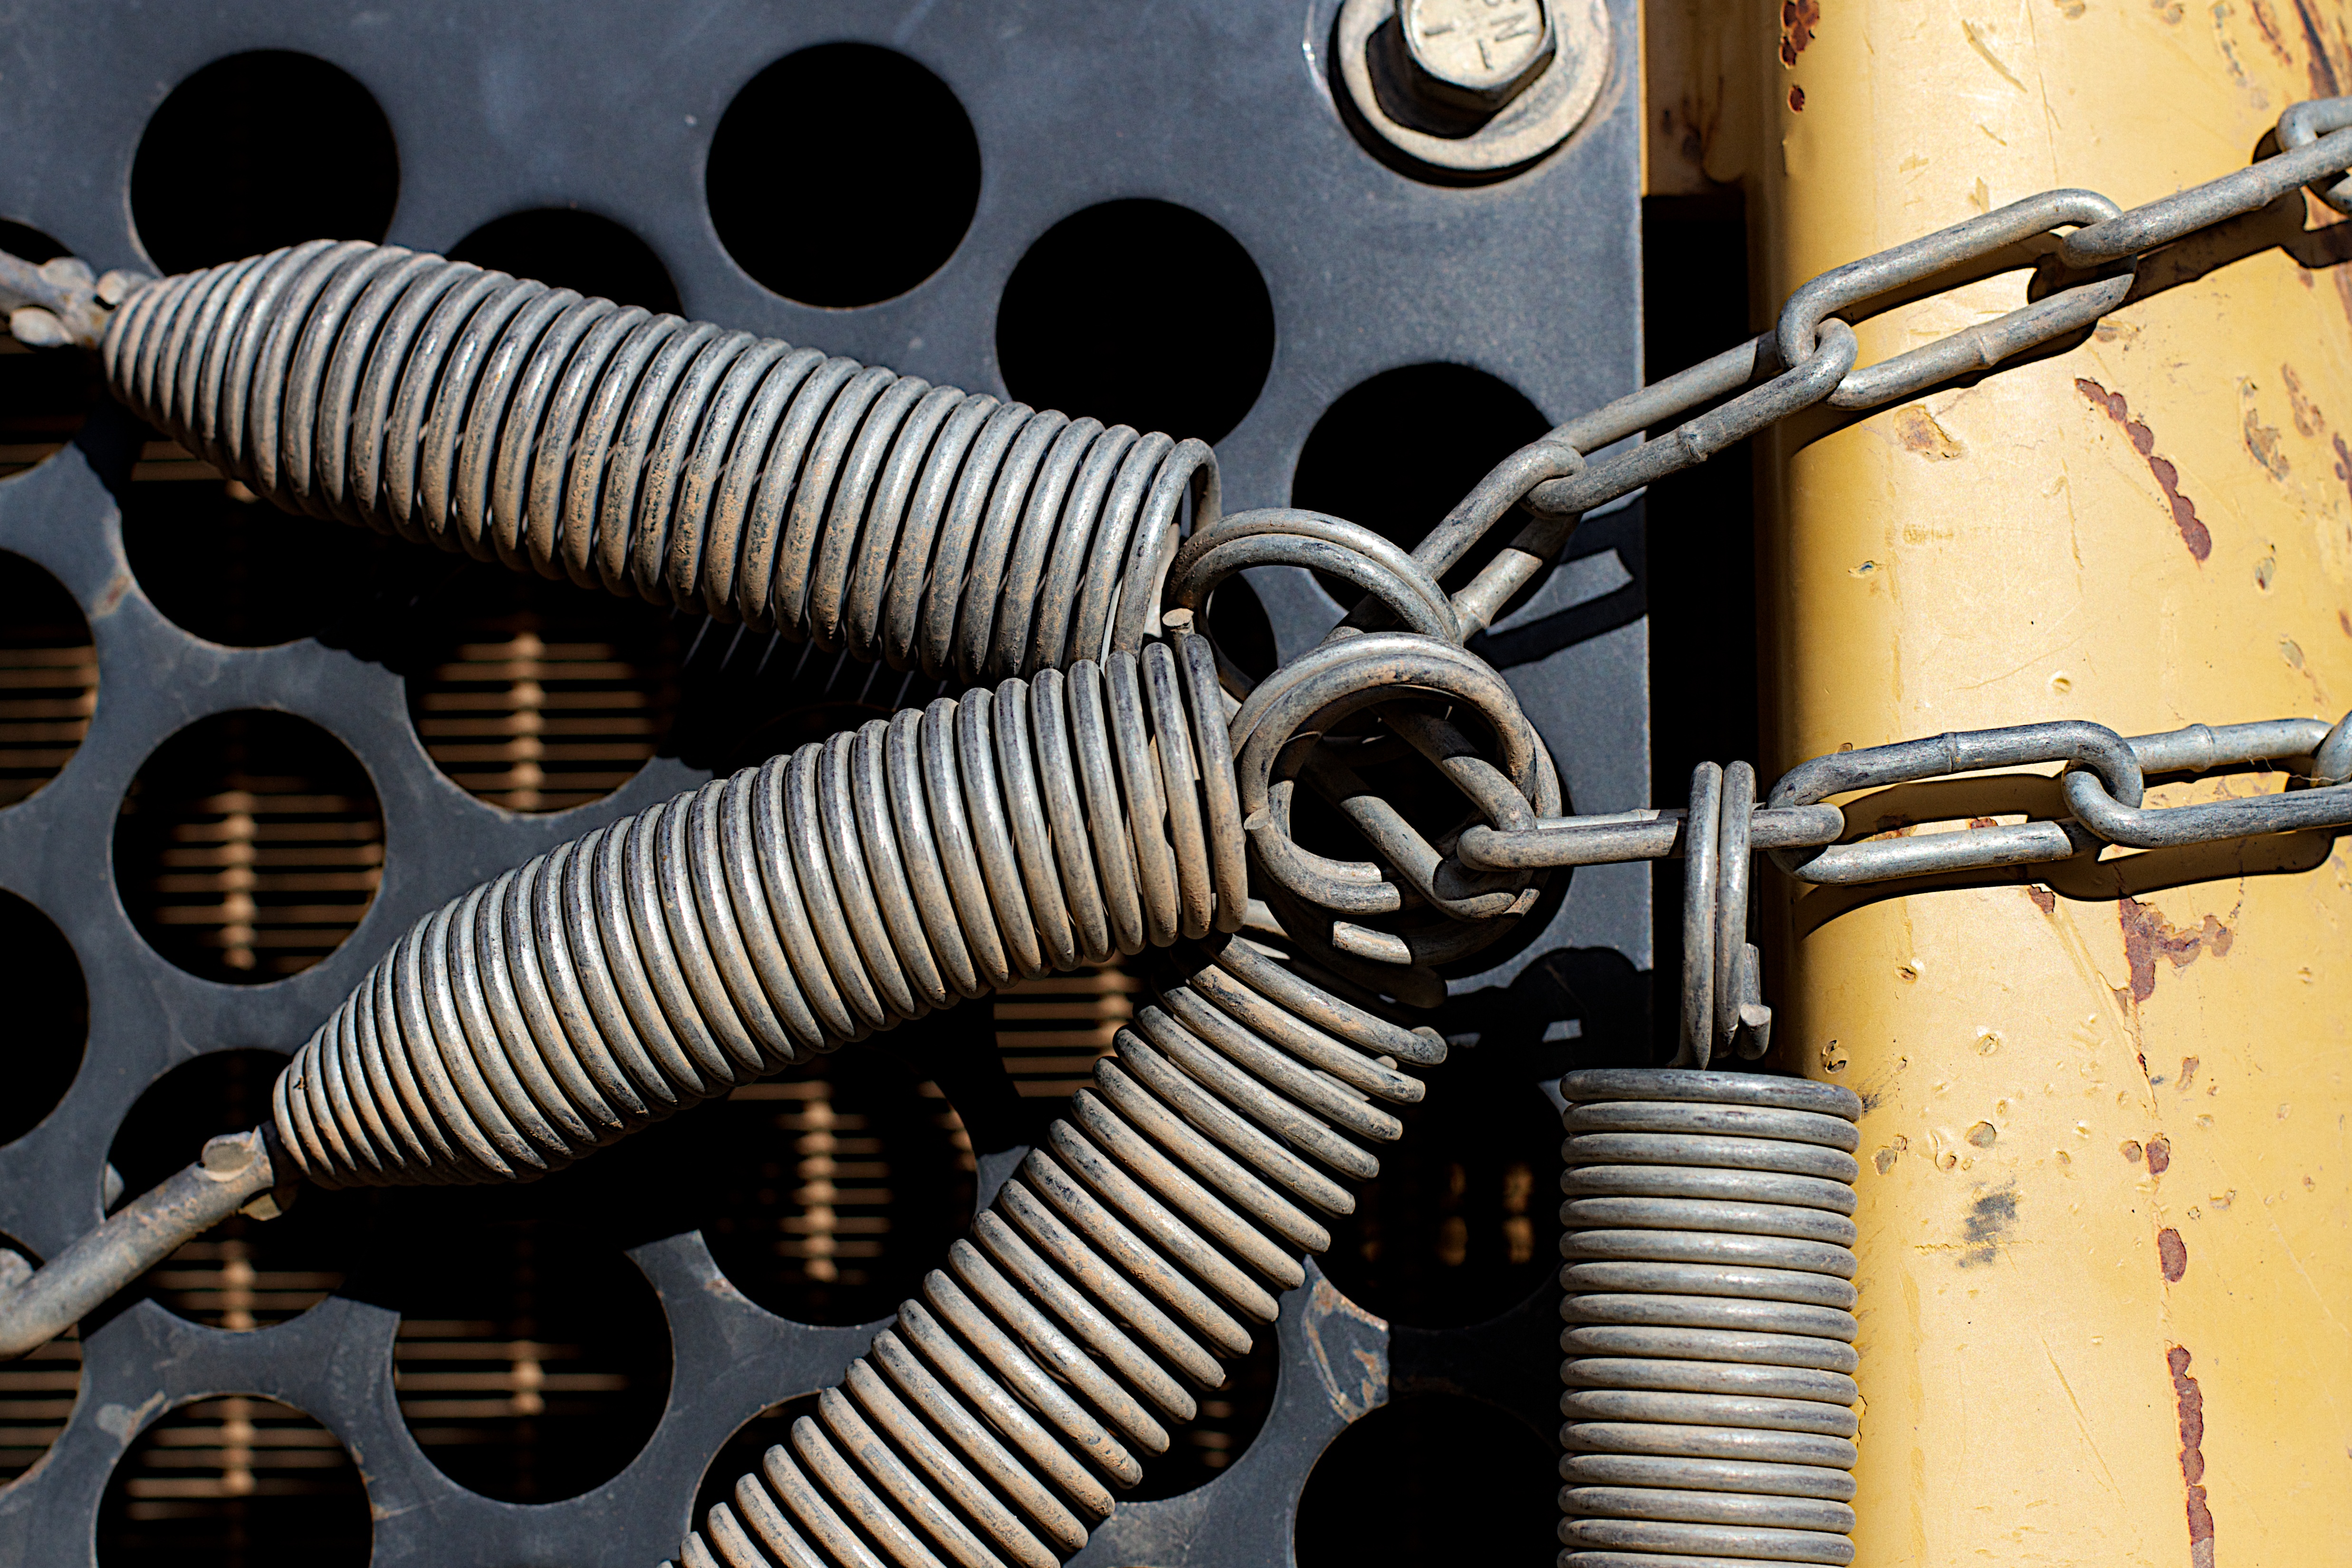
wheel, engine, aircraft engine